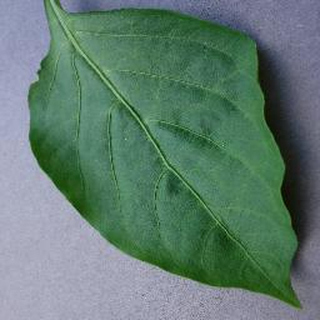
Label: healthy_bell_pepper